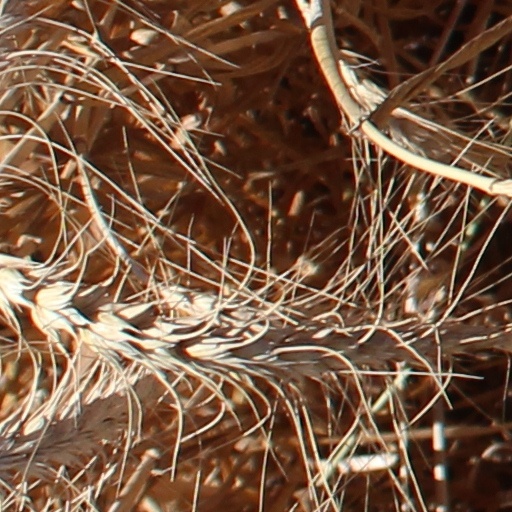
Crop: wheat